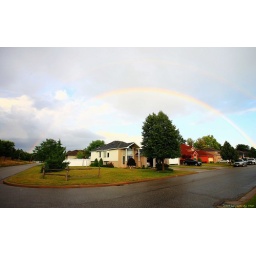
Rainbow bridge in front of my house